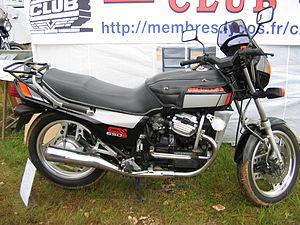
Honda CX est une gamme de motos commercialisées par Honda, à deux cylindres en V face à la route. Les Honda GL sont équipées du même type de moteur, il en est également question dans cet article.